Kongsvoll Station

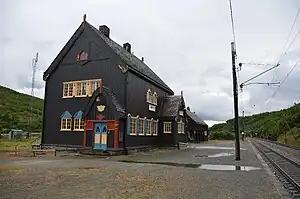
View of the station

Kongsvoll Station is a railway station located at Kongsvoll in Oppdal Municipality in Trøndelag county, Norway. It's located in the Drivdalen valley, along the Driva river and the European route E06 highway.